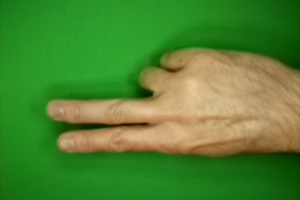
Label: scissors